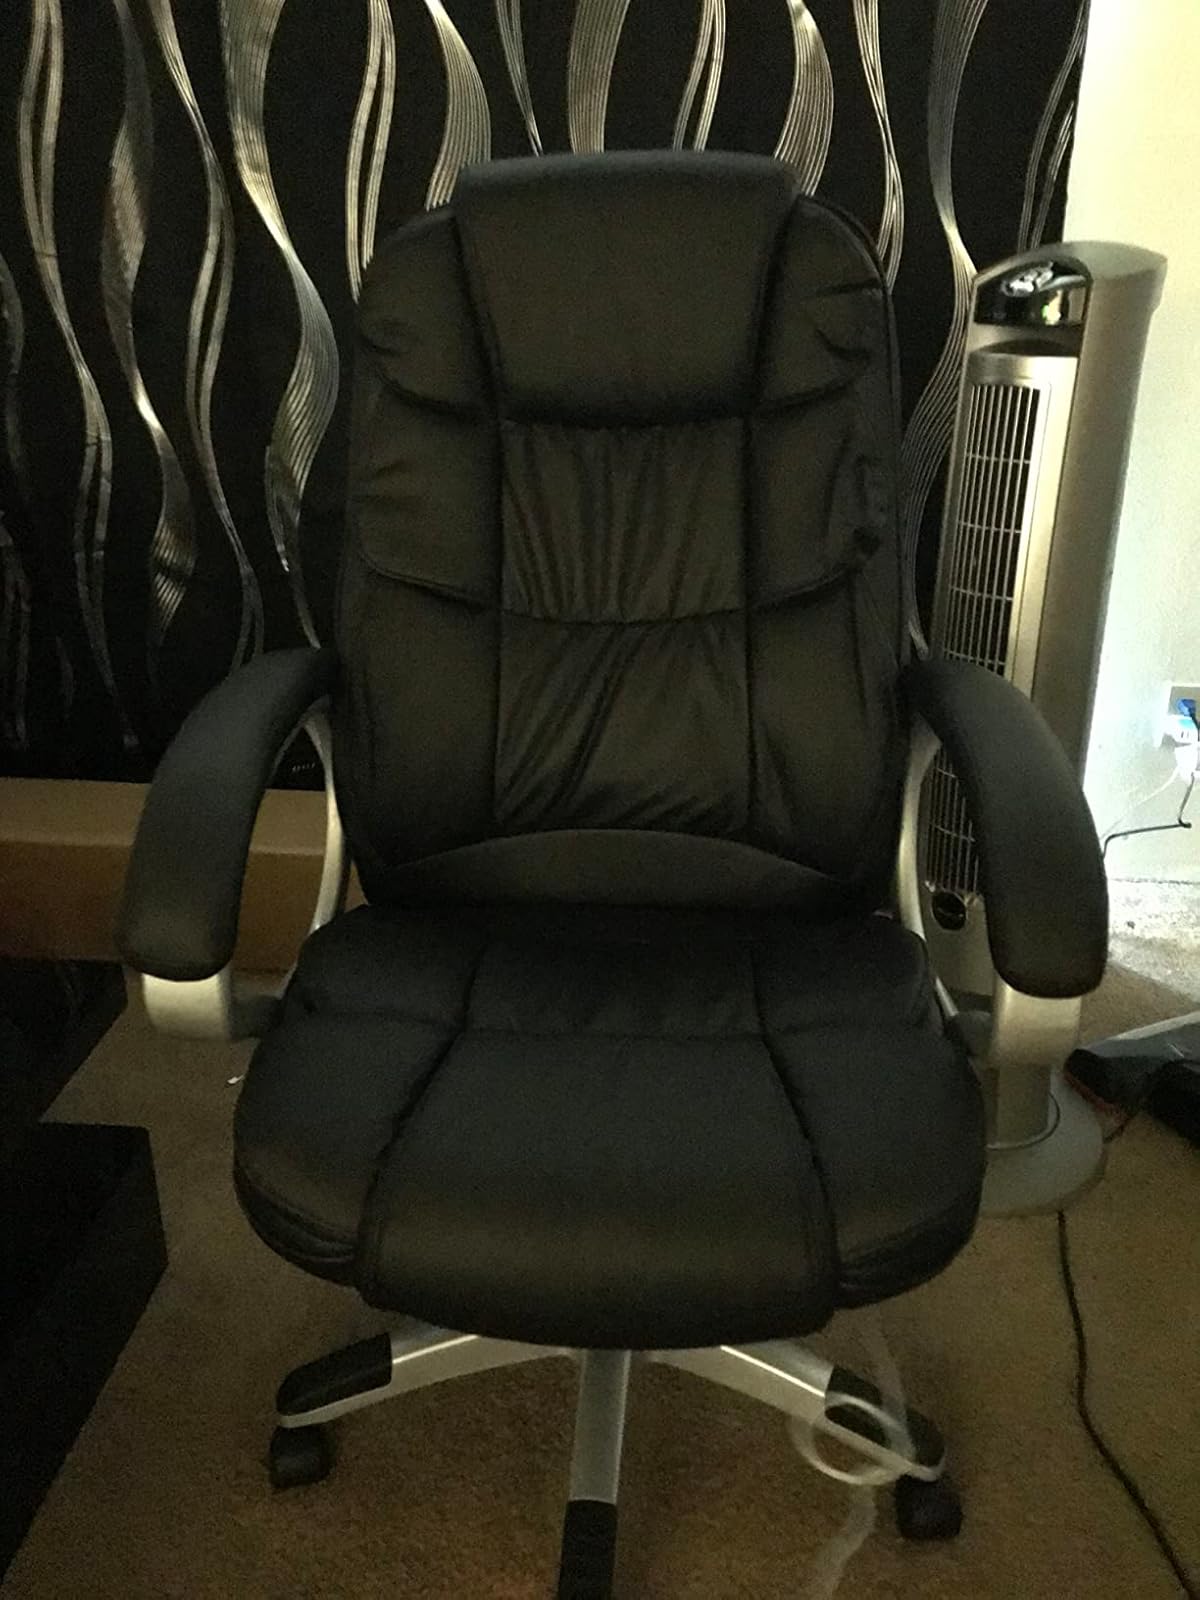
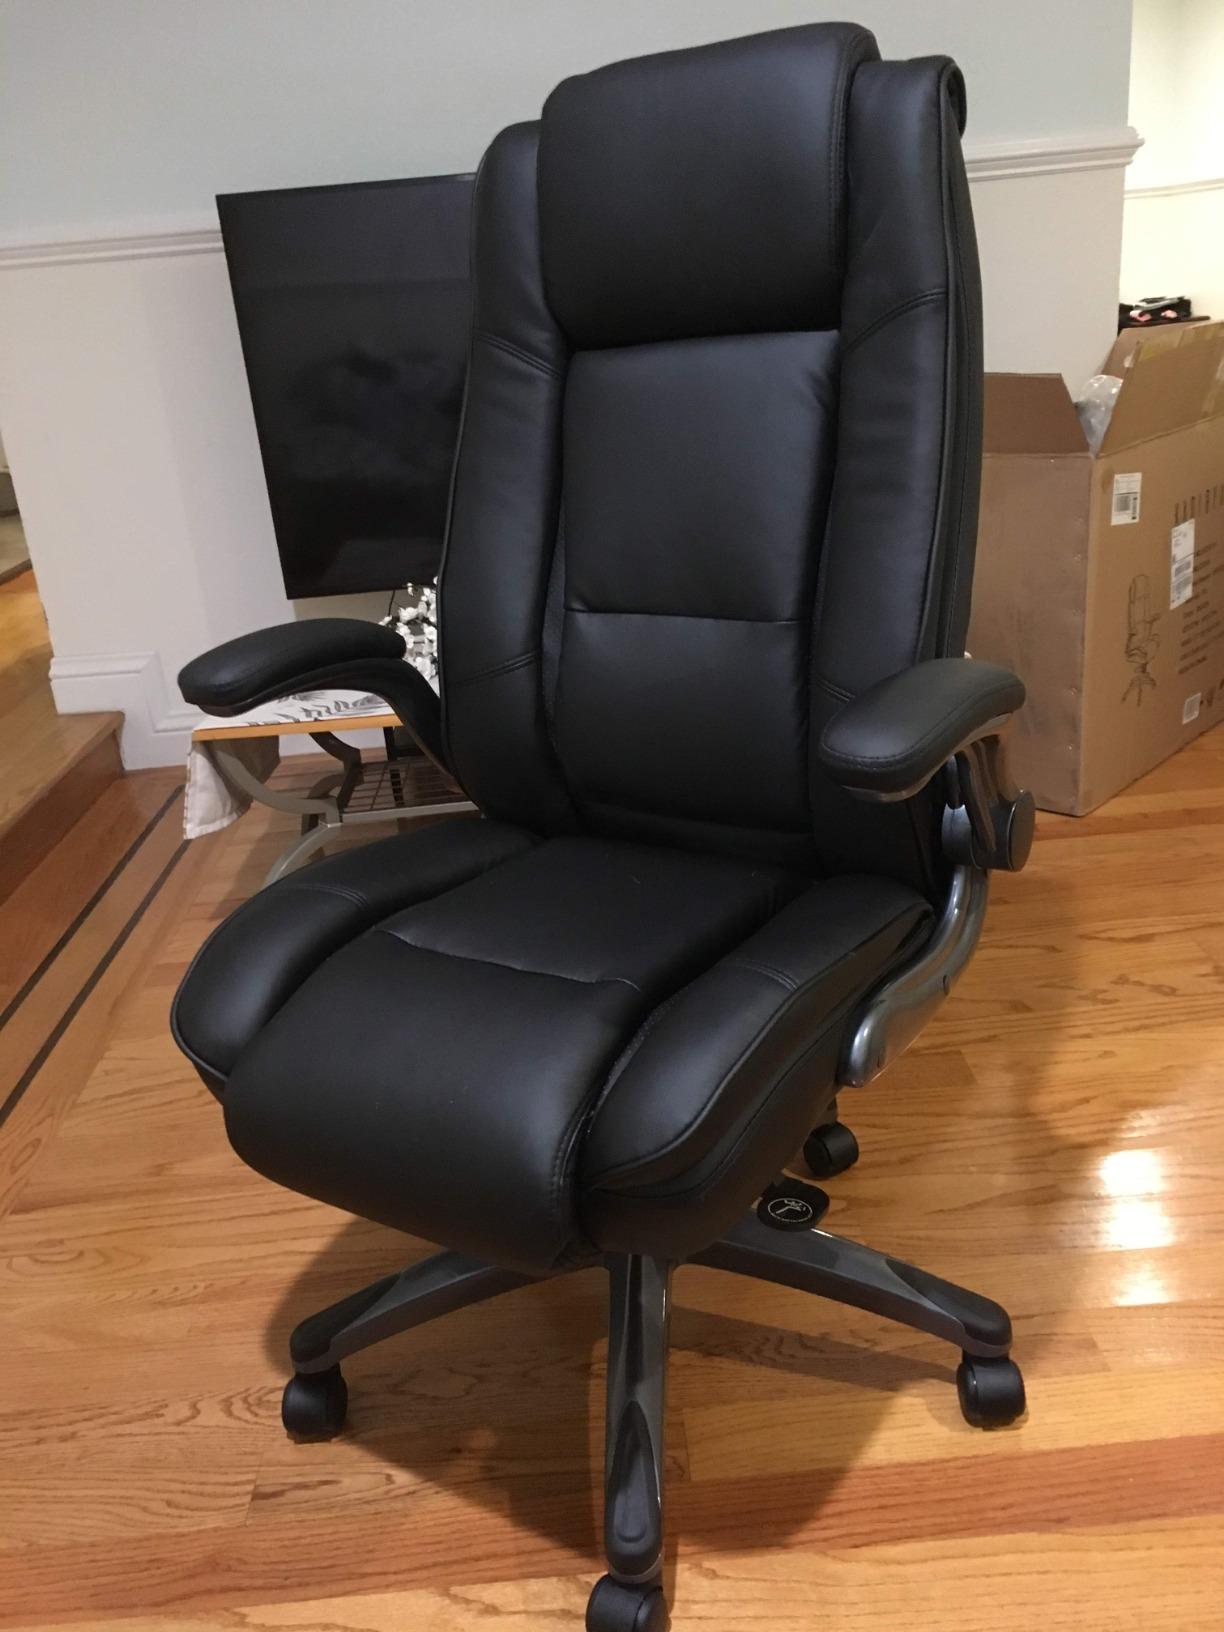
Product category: items_chair
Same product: no